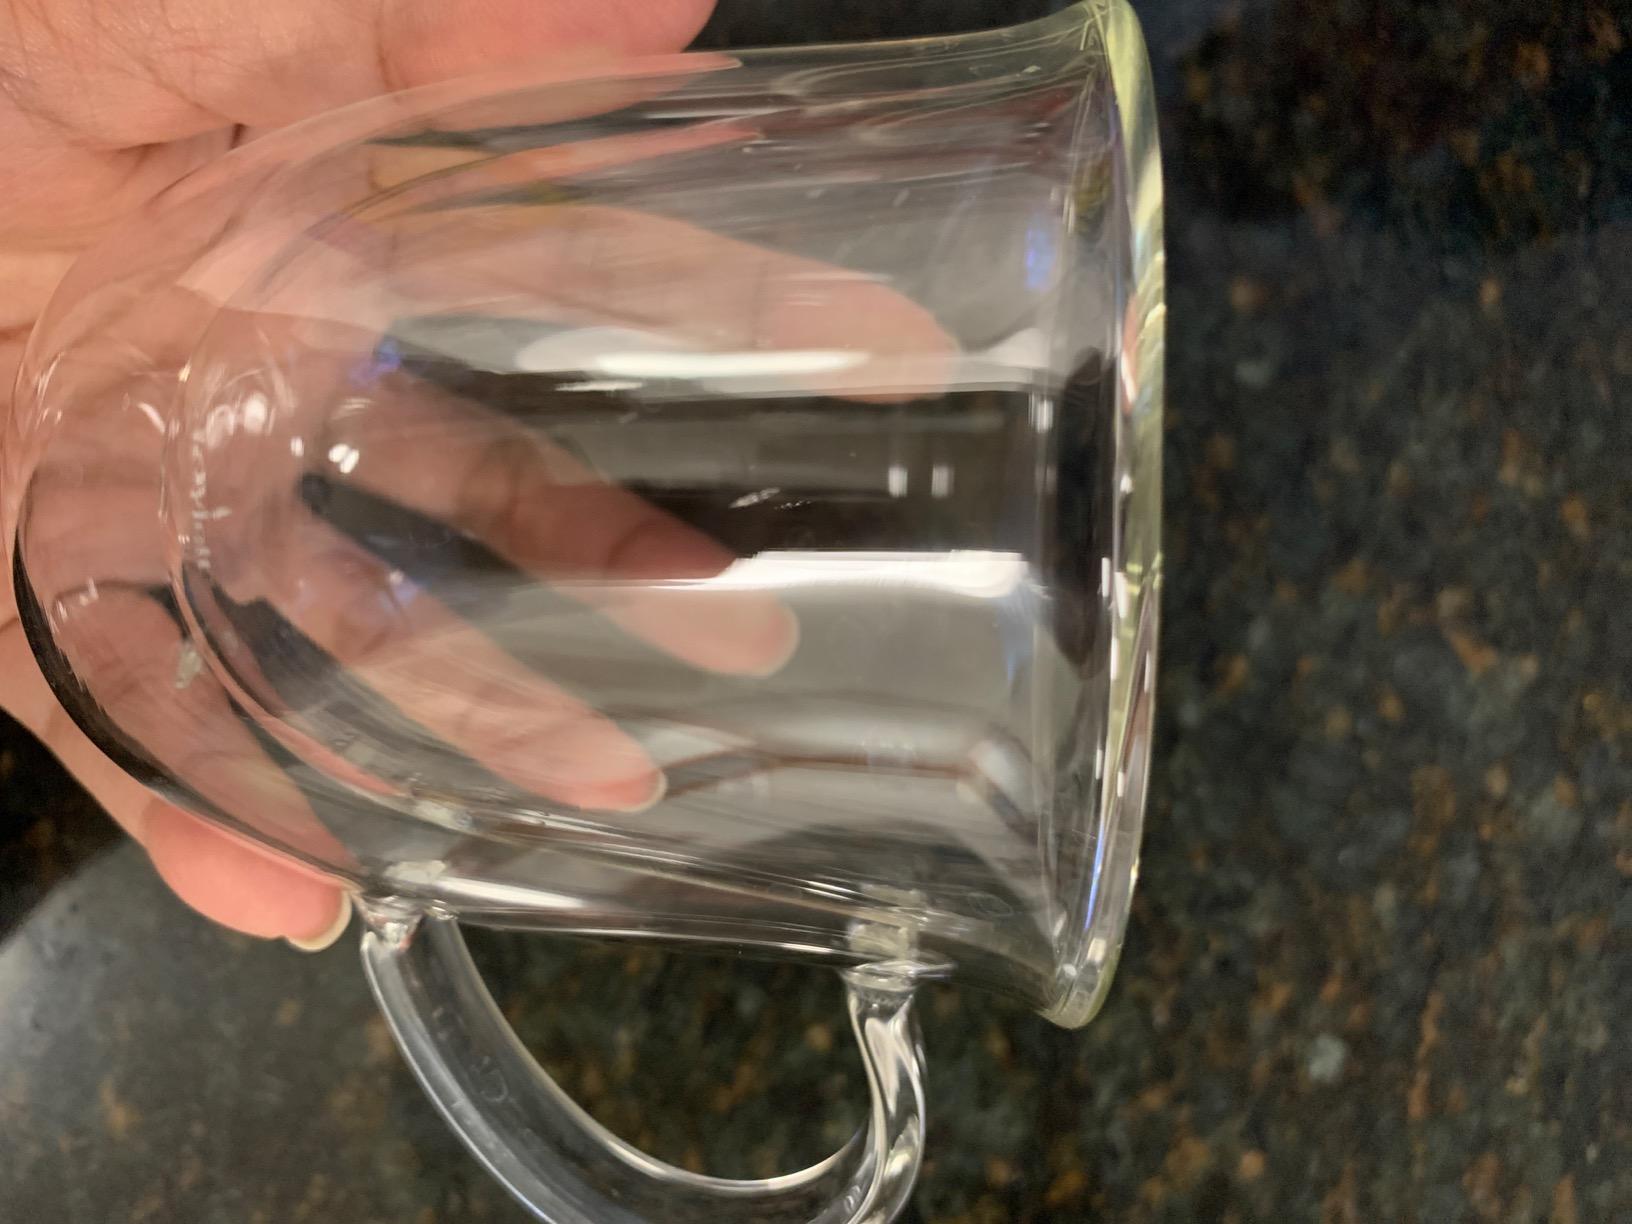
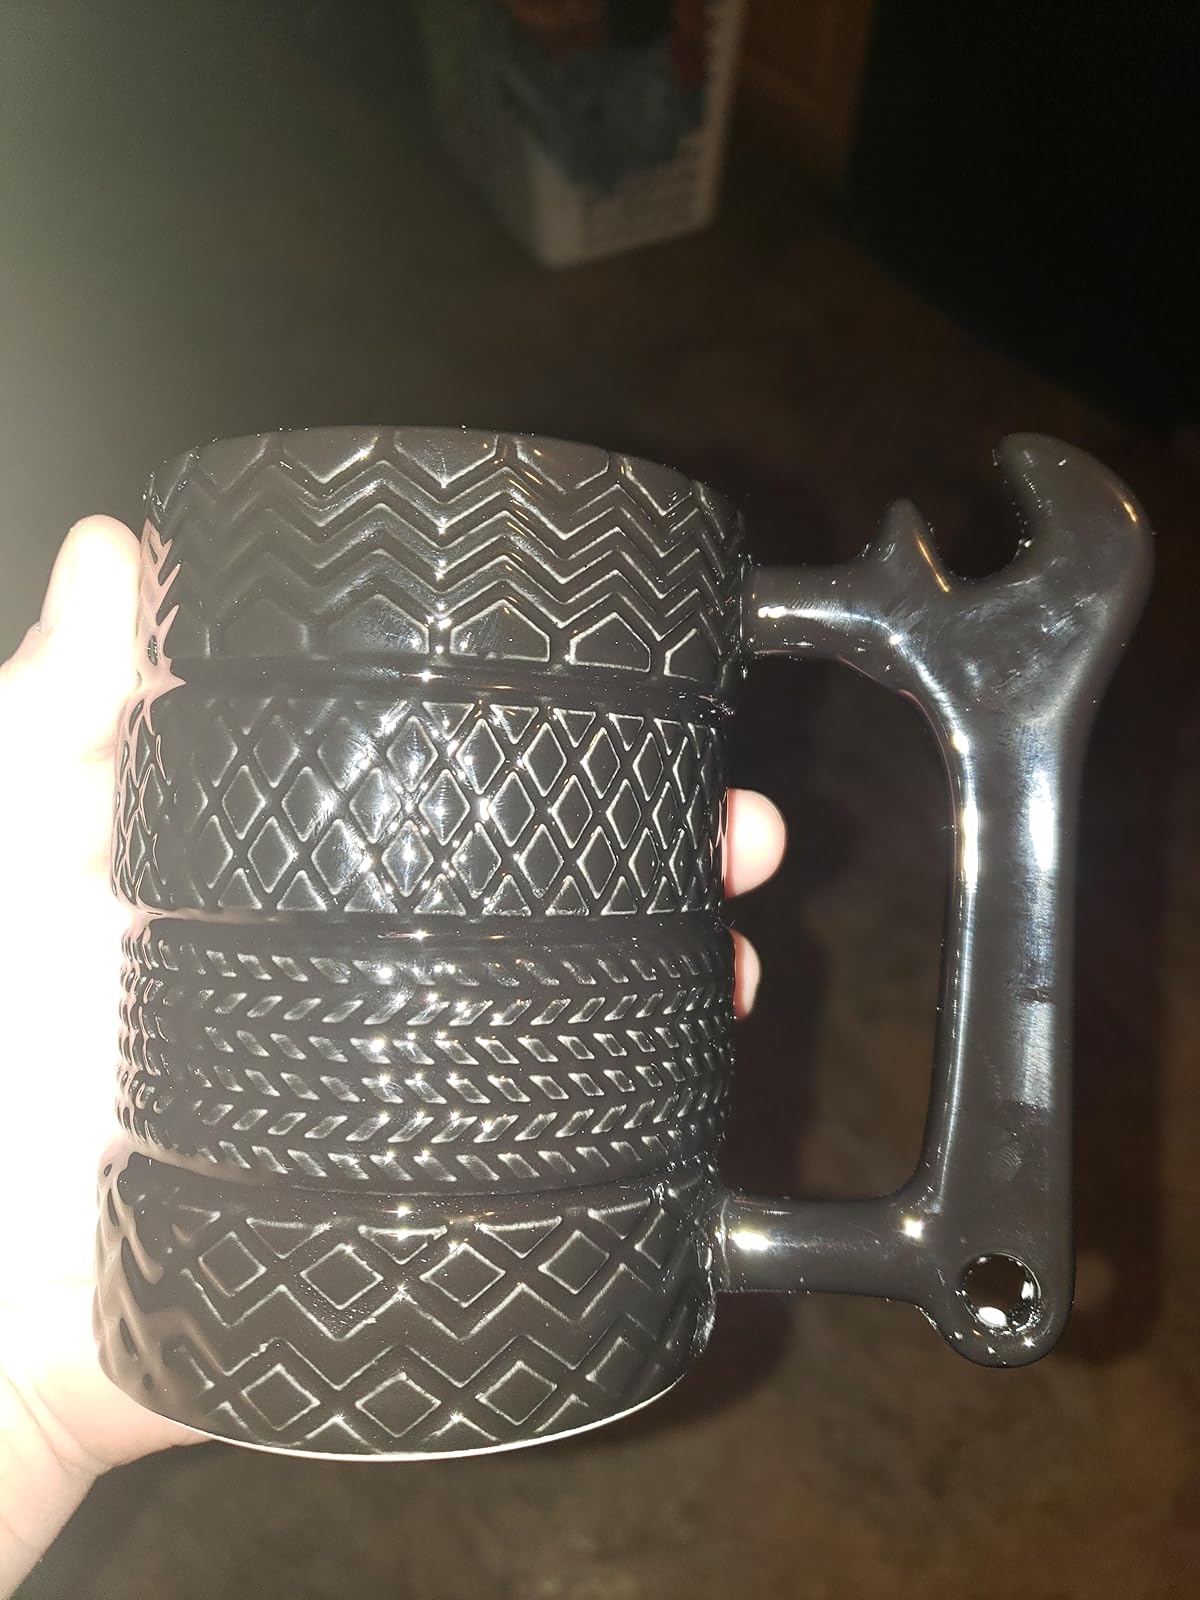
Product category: items_mug
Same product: no